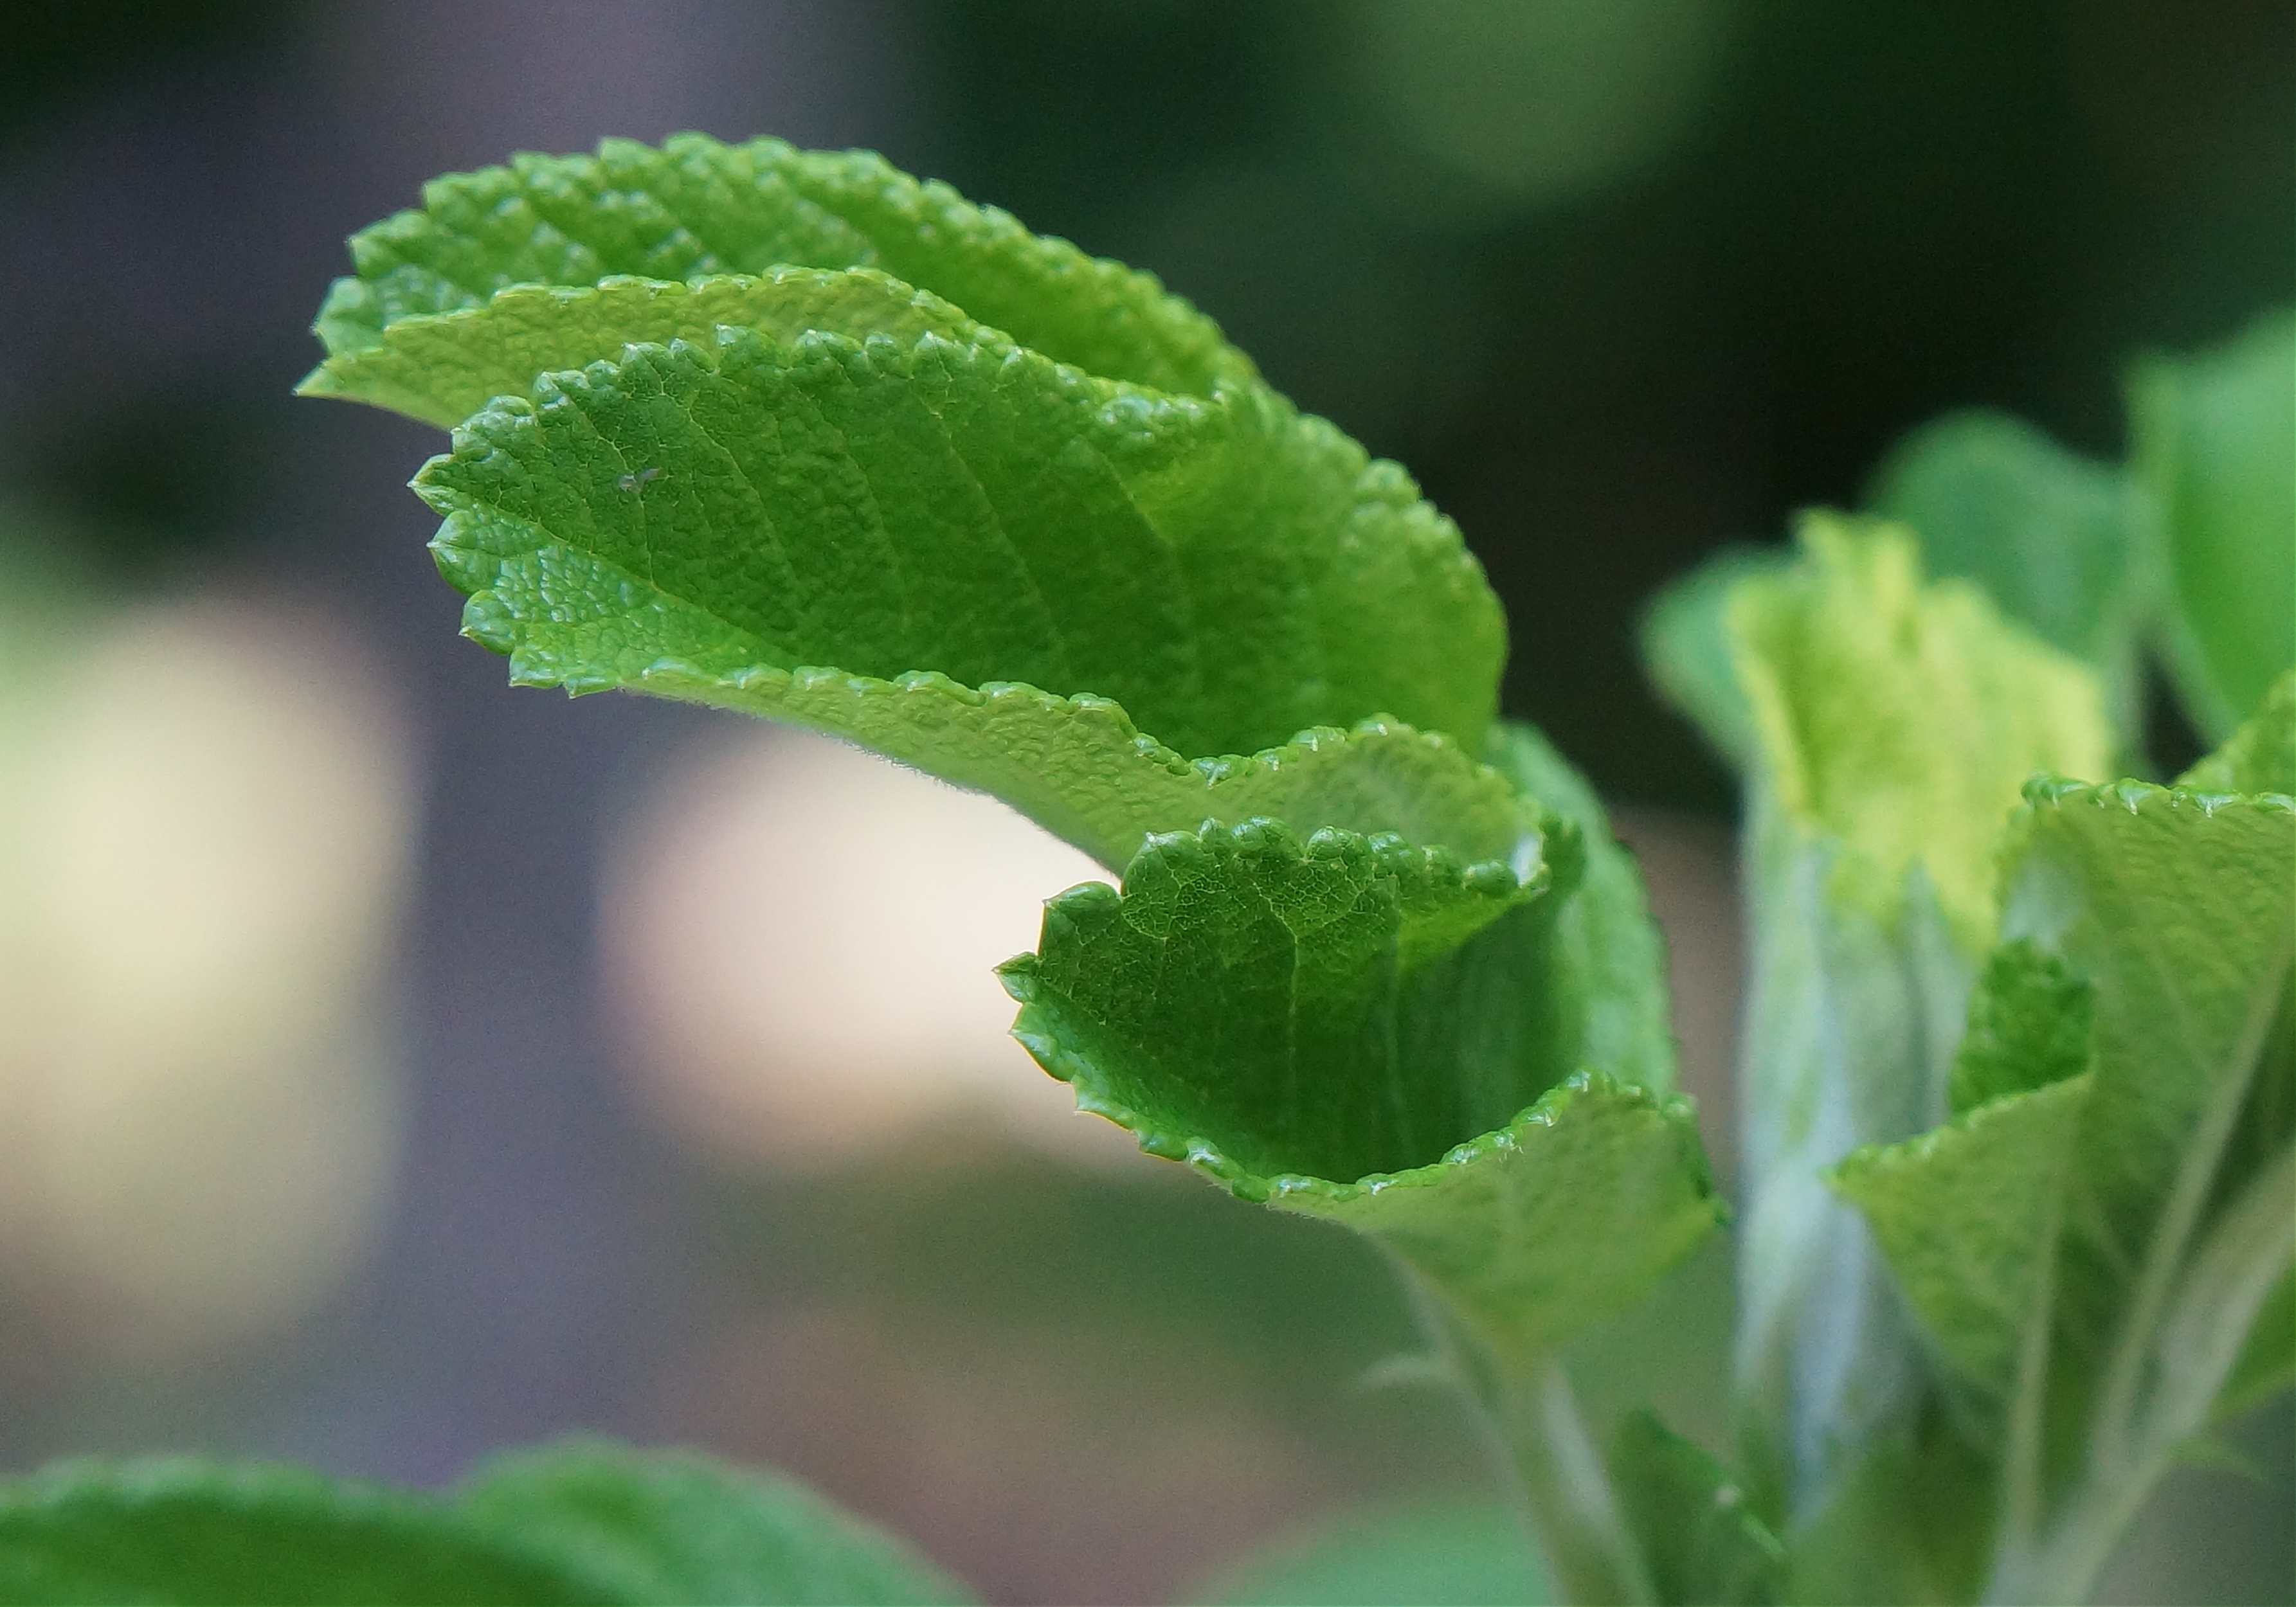
nature, plant, leaf, flower, rose, green, herb, produce, garden, flora, leaves, shrub, new, macro photography, flowering plant, rose leaves close up, annual plant, land plant